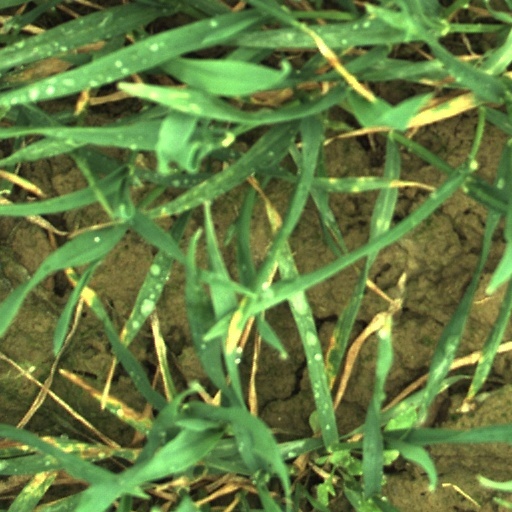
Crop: wheat